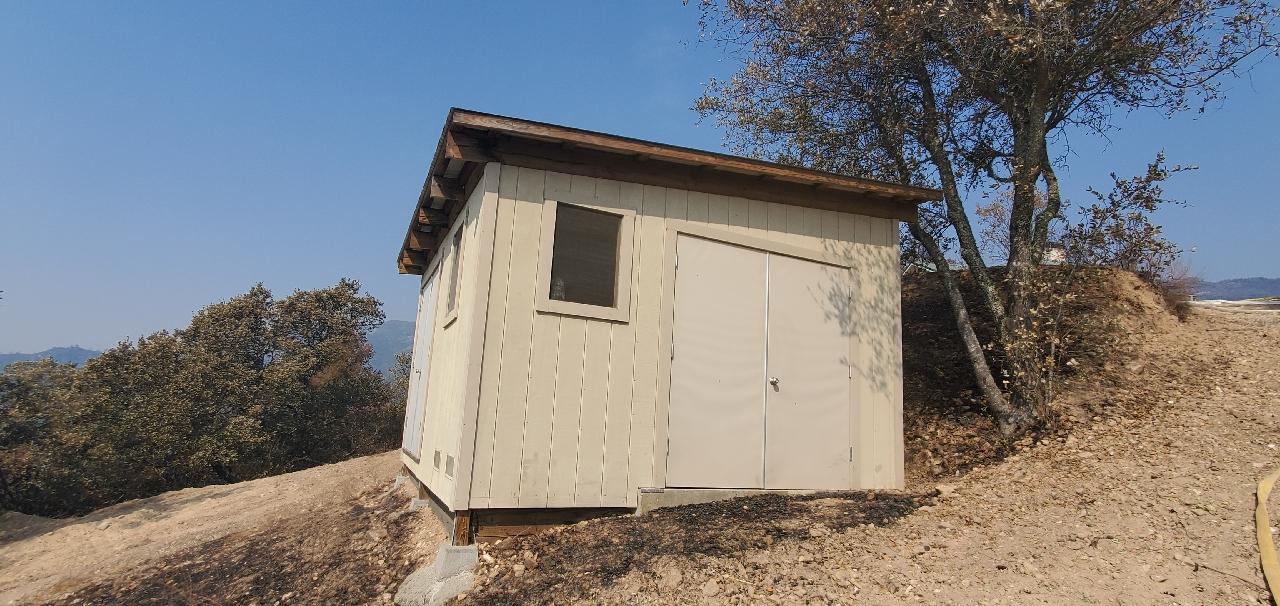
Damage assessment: no_damage